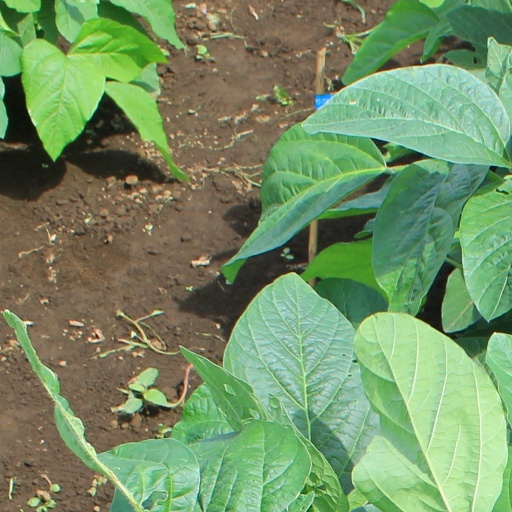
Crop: soybean